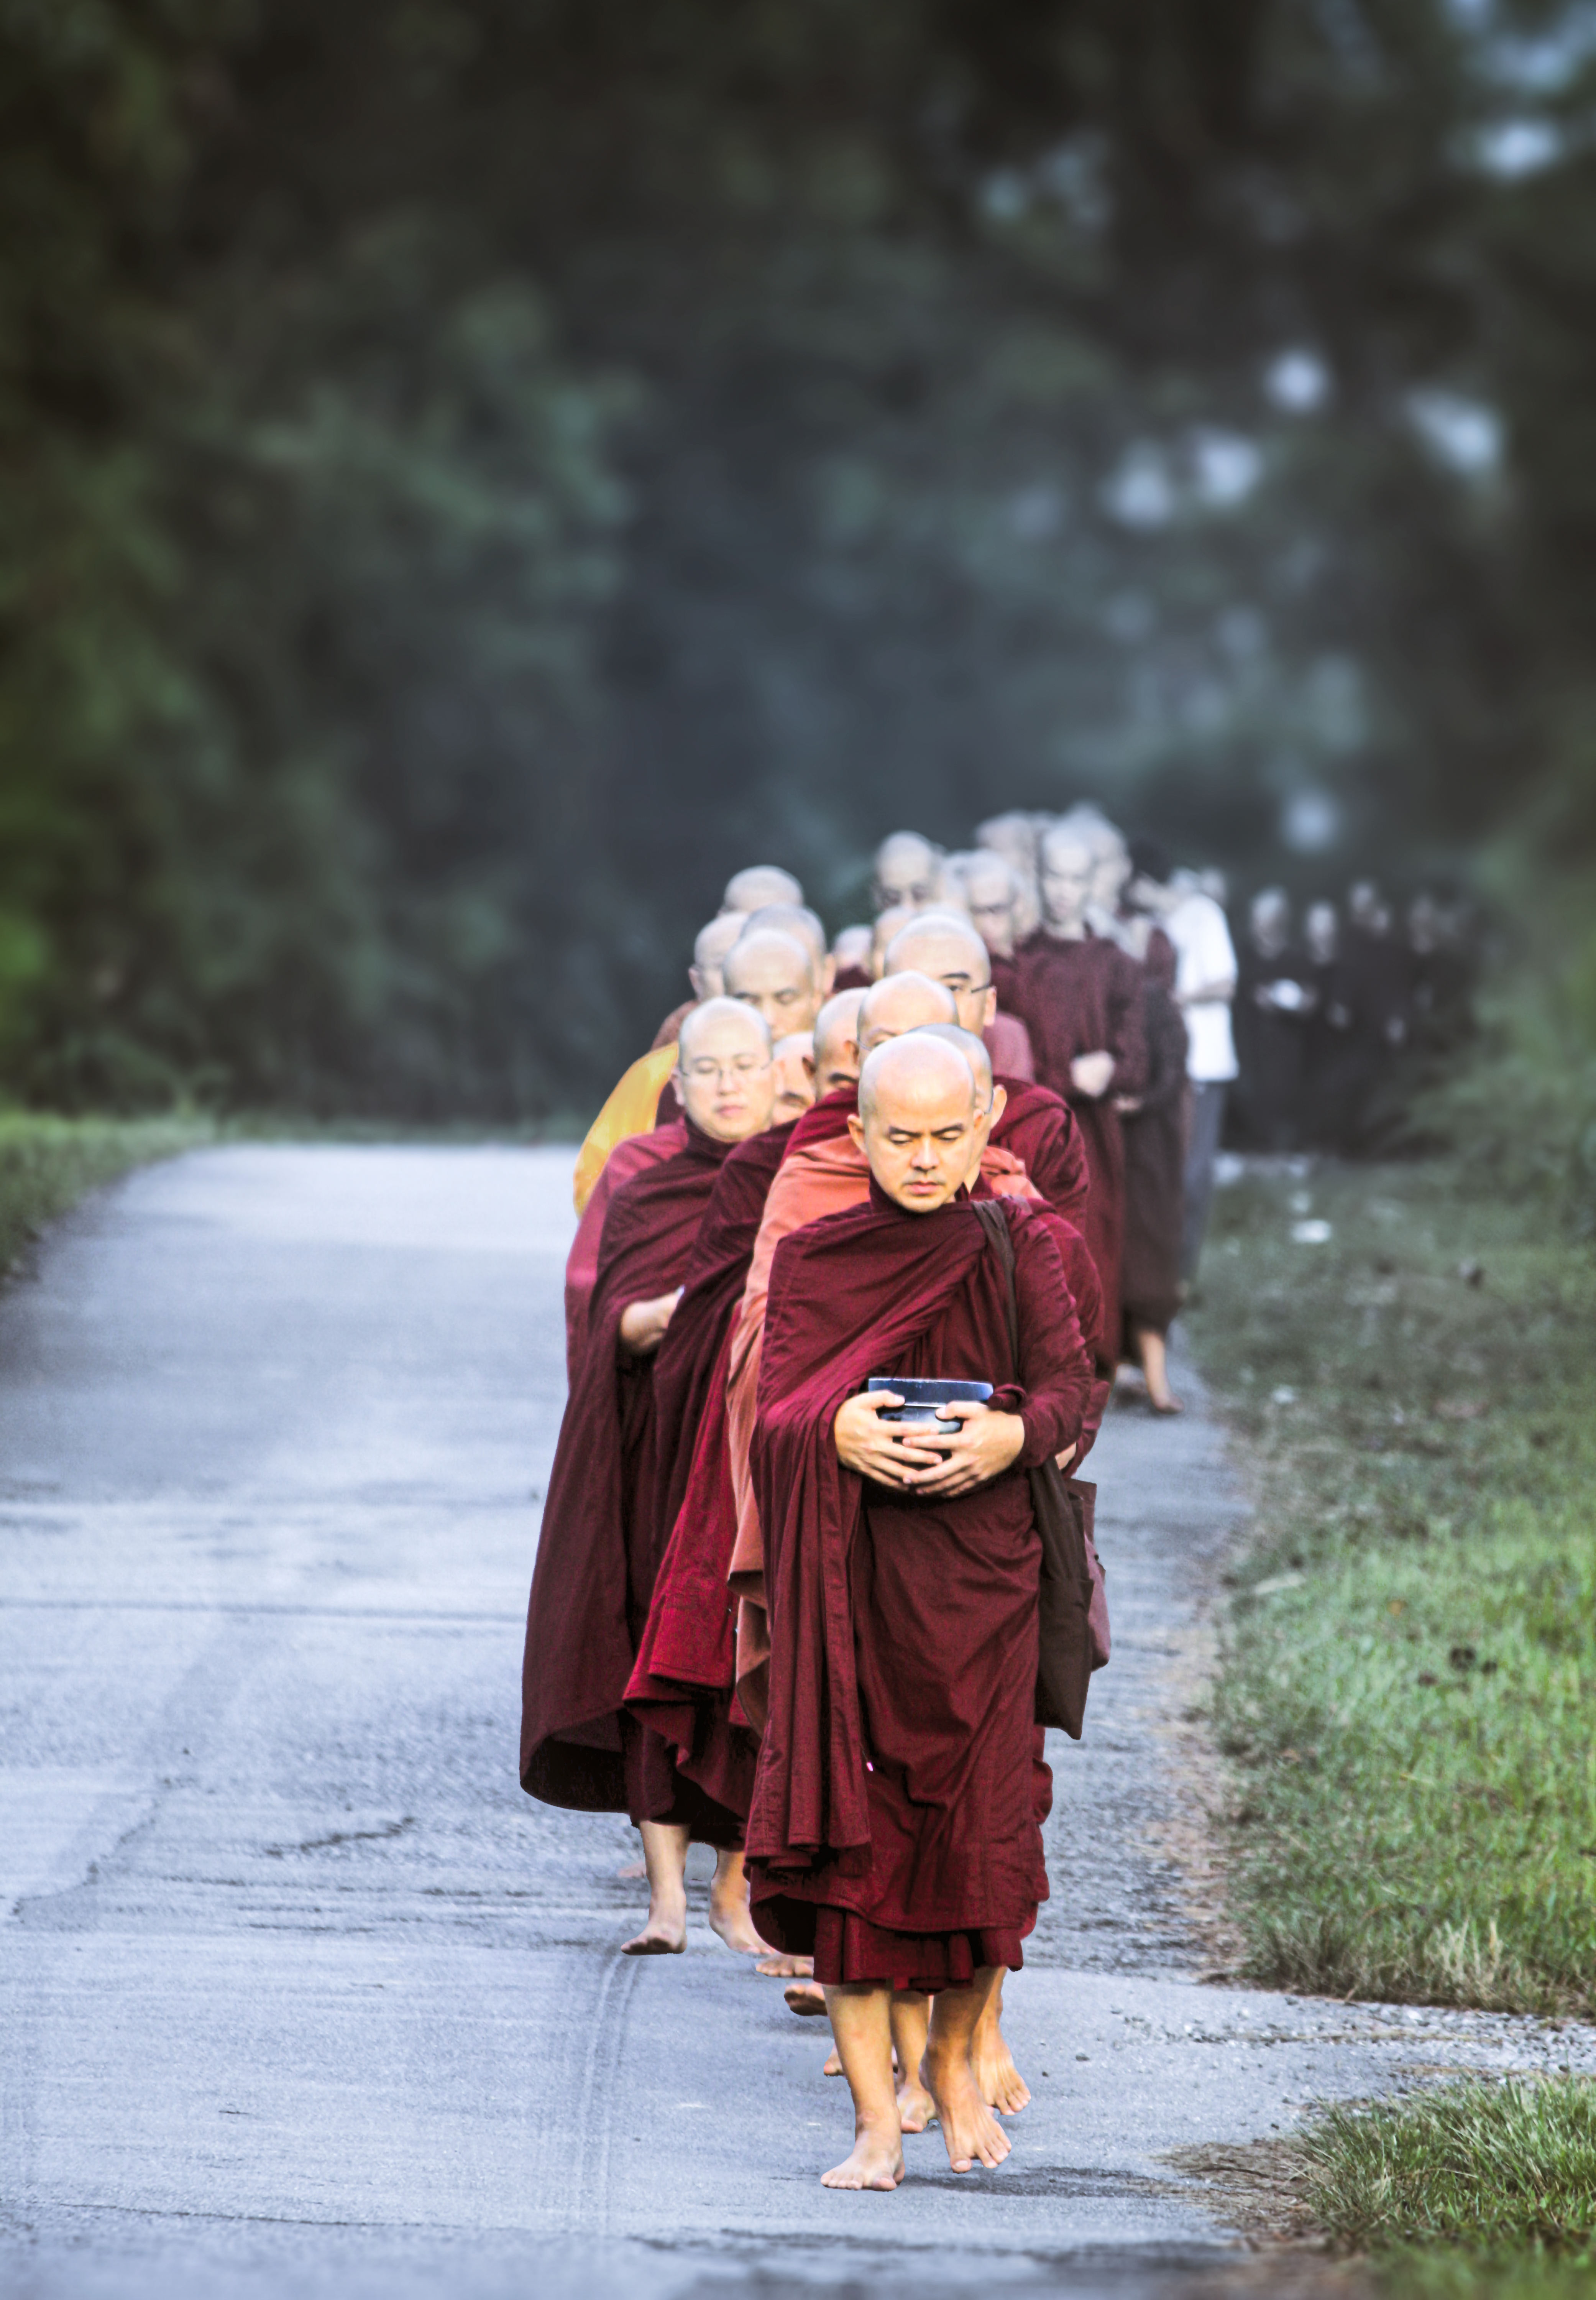
theravada buddhism, buddhist, monk, sangha, pindacara, alms round, pindapata, plant, gesture, People in nature, happy, event, smile, leisure, fun, cloak, tradition, child, grass, religious institute, history, costume, landscape, middle ages